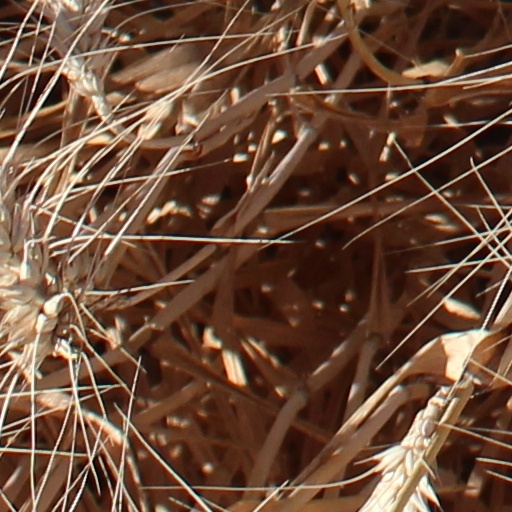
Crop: wheat